César Luis González

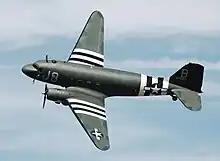
A C-47 (C-53D) type of aircraft flown by Capt. Richard Ott and 2nd Lt. González

First Lieutenant César Luis González (June 10, 1919 – November 22, 1943) was an officer in the United States Army Air Forces during World War II. Gonzalez was the first Puerto Rican pilot in the United States Army Air Forces, one of the first to participate in the July 1943 invasion of Sicily, and the first Puerto Rican pilot to die in World War II. His name is listed on the "Roll of Honor" of the 314th Troop Carrier Group World War II and his hometown Adjuntas and the capital of Puerto Rico, San Juan, have honored his memory by naming a street after him.